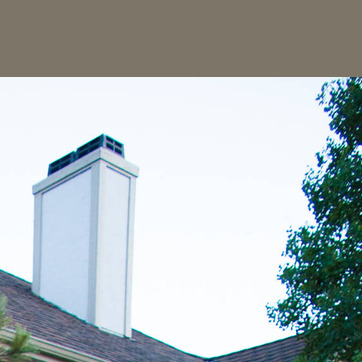
Material: sky